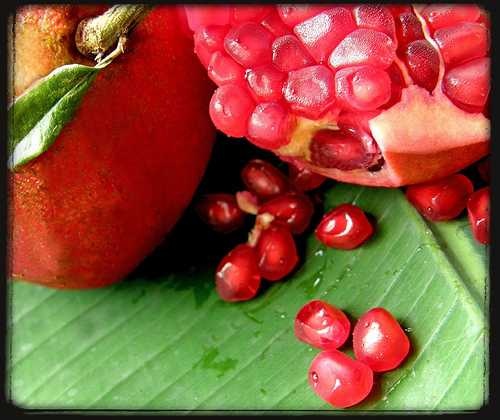
Label: Pomegranate